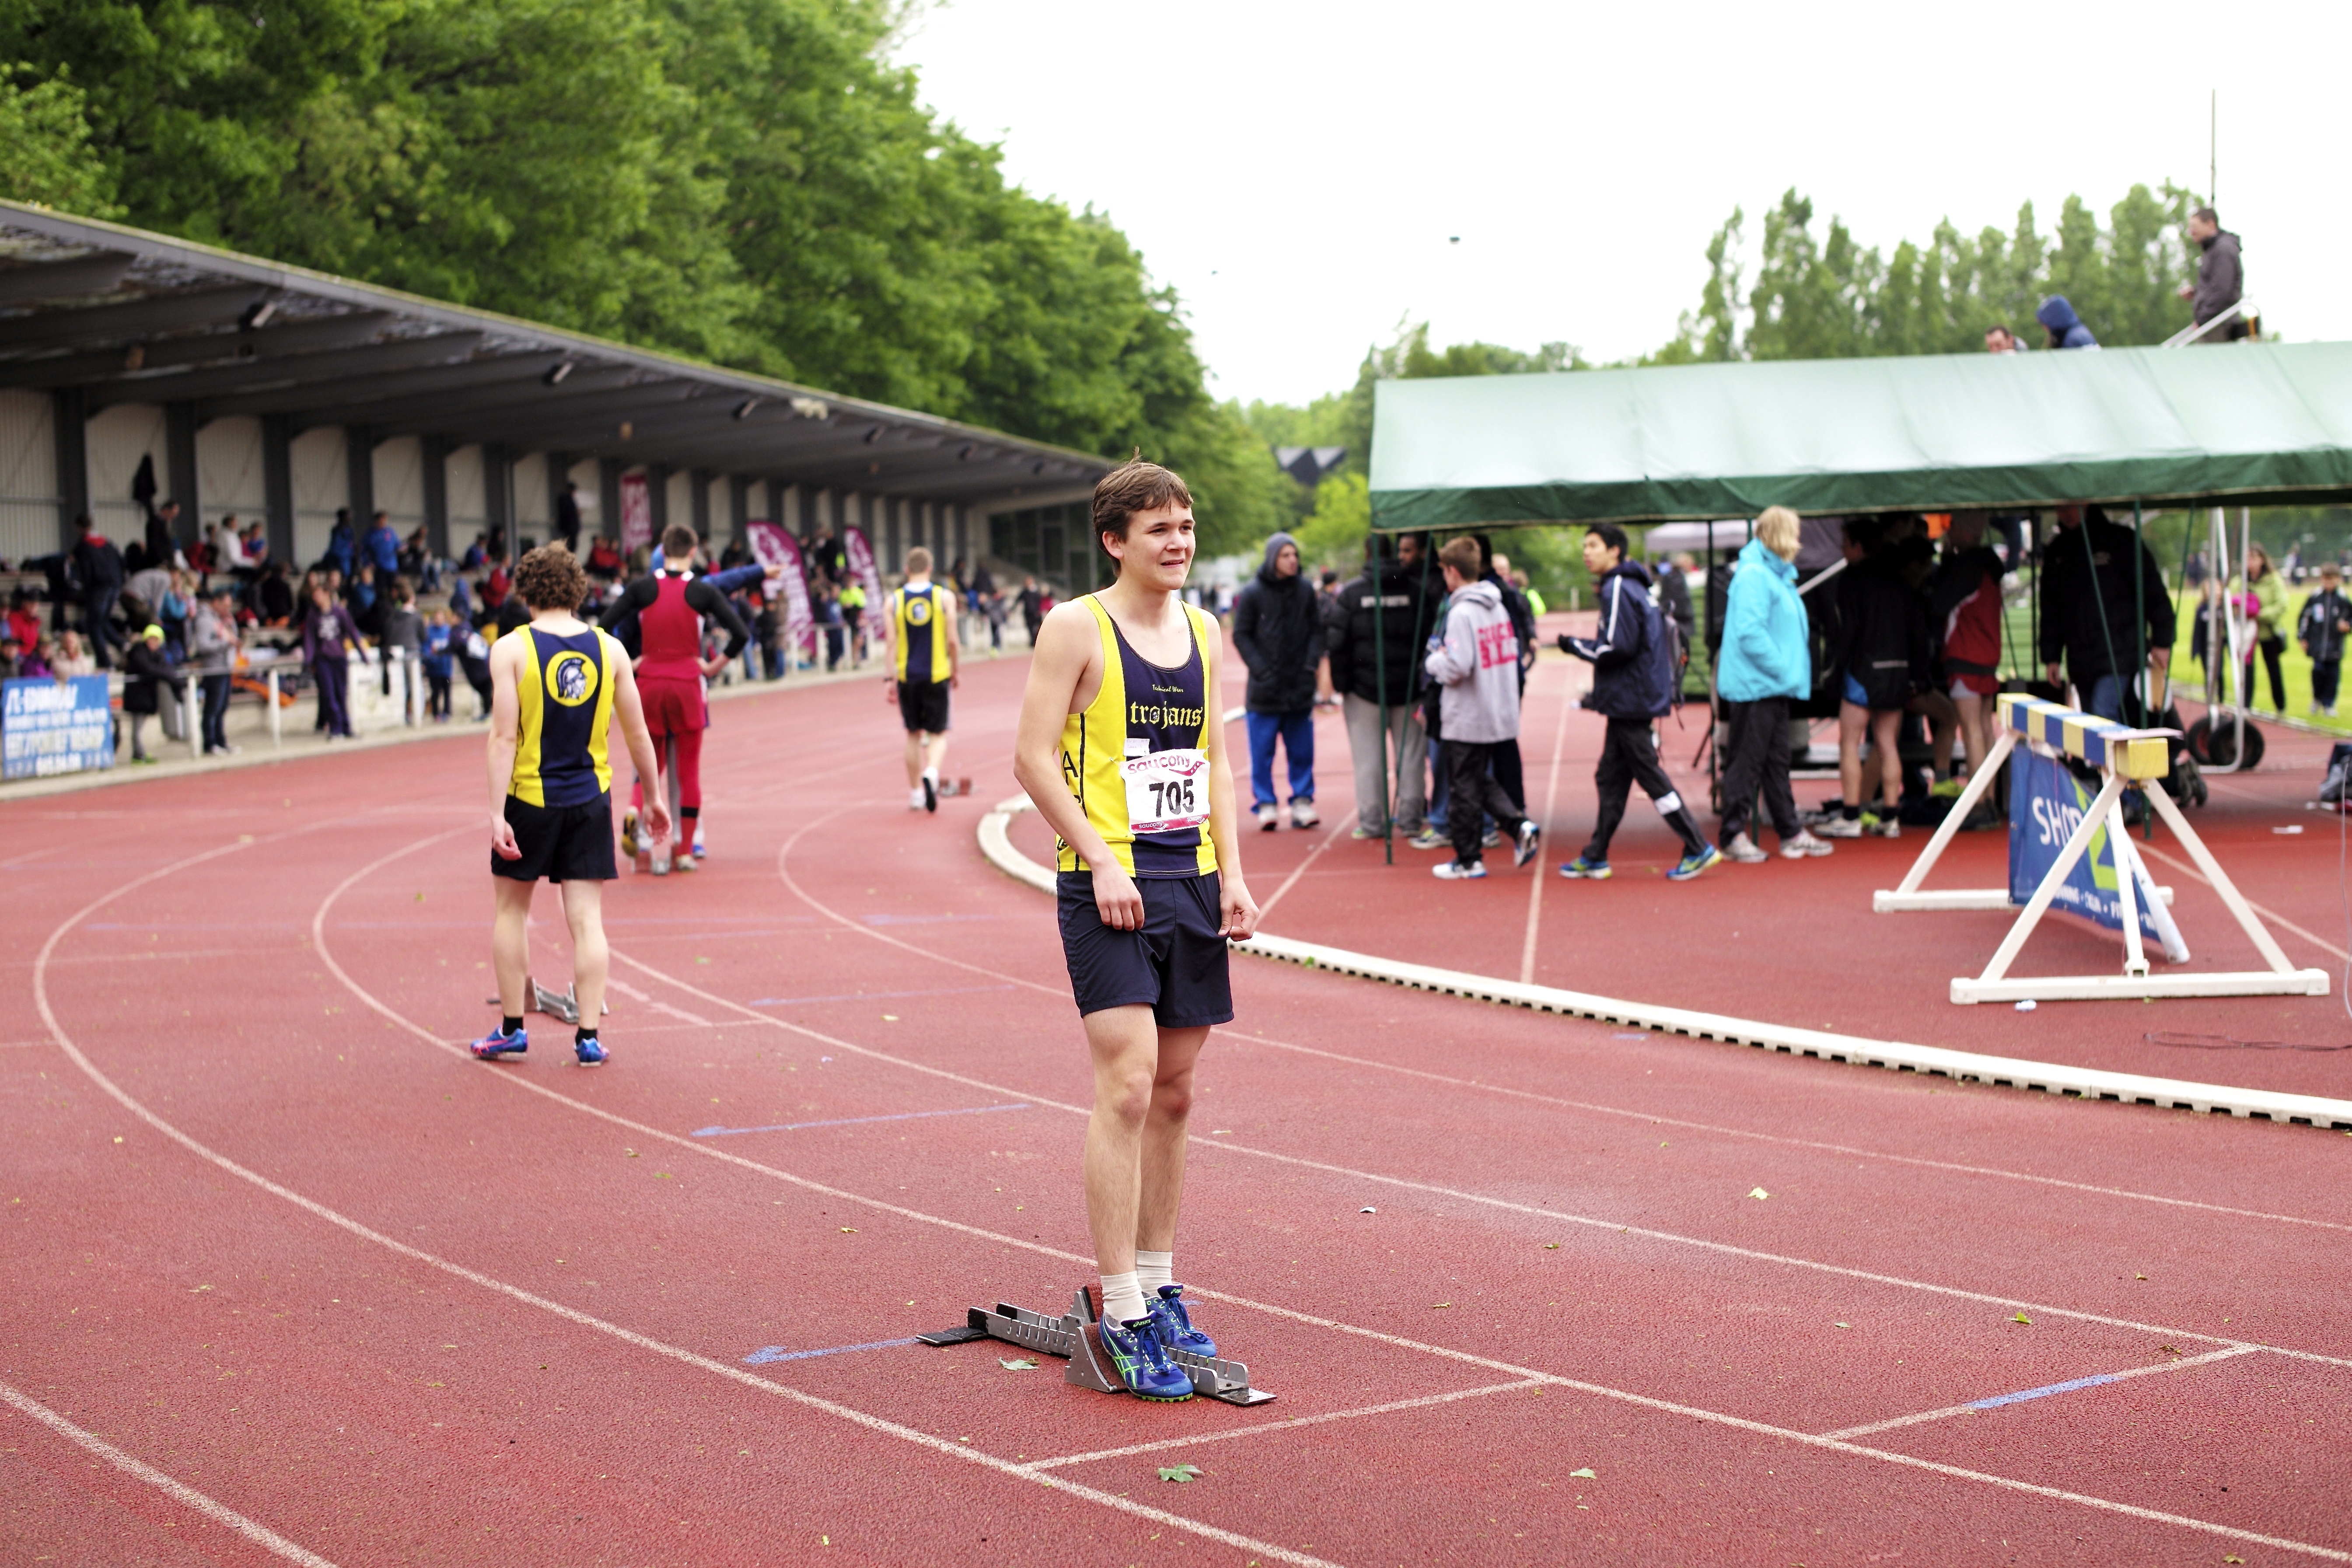
girl, track, sport, boy, running, run, runner, competition, sports, endurance, highschool, athletics, meet, sprint, trackfield, human action, track and field athletics, middle distance running, 800 metres, 4 100 metres relay